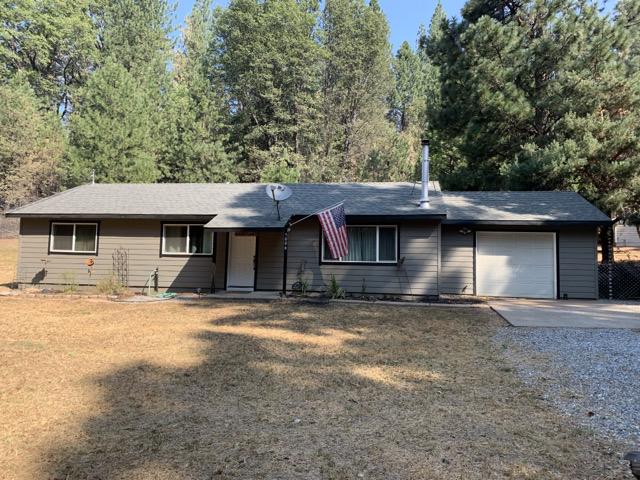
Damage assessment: affected